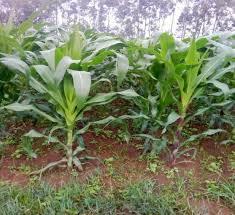
Hapa ni shambani. Mmea wa mhindi umepandwa kwa safu na kunawiri vizuri. Kuna majani yenye rangi ya kijani kibichi. Nyuma yake kuna miti mirefu iliyopanda.